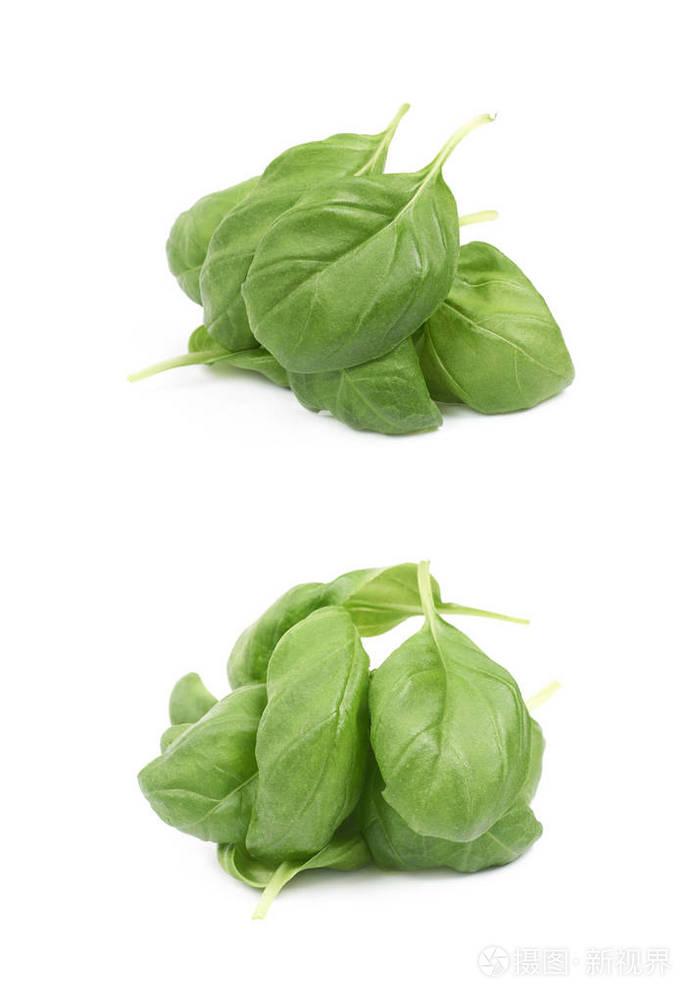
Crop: unknown
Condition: basil